Gosho no Gorōmaru

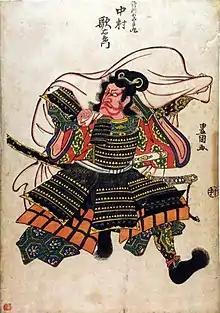
Gosho no Gorōmaru by Utagawa Toyokuni

Gorōmaru is said to have been an excellent horse-rider and a man of valor with "the strength of seventy-five people". "Kanabon Soga Monogatari" describes Gorōmaru: "Among them, Gorōmaru appears superior. Wearing a one-"shaku"-eight-"sun" [54.5 cm or 1.8 ft] "tachi" in his "moegiodoshi" "dō-maru" [light green-braided armor], he lightly struck with a knurled seven-"shaku" [2.1 m or 6.9 ft] iron pole and stood on the shank of the horse." "Jūbangiri" describes Gorōmaru saying, "He is eighteen years old, but has the strength of eighty-five people." During Tokimune's questioning, Tokimune is said to have explained that he had mistaken Gorōmaru for a regular retainer, and would have attacked him right away had he recognized him.